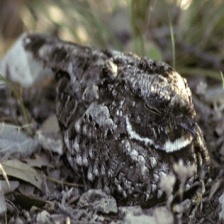
Species: COMMON POORWILL
Scientific name: PHALAENOPTILUS NUTTALLII